Image editing

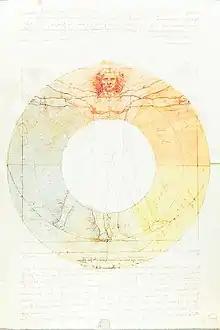
Leonardo da Vinci's Vitruvian Man overlaid with Goethe's Color Wheel using a screen layer in Adobe Photoshop. Screen layers can be helpful in graphic design and in creating multiple exposures in photography.

Image editing encompasses the processes of altering images, whether they are digital photographs, traditional photo-chemical photographs, or illustrations. Traditional analog image editing is known as photo retouching, using tools such as an airbrush to modify photographs or edit illustrations with any traditional art medium. Graphic software programs, which can be broadly grouped into vector graphics editors, raster graphics editors, and 3D modelers, are the primary tools with which a user may manipulate, enhance, and transform images. Many image editing programs are also used to render or create computer art from scratch. The term "image editing" usually refers only to the editing of 2D images, not 3D ones.